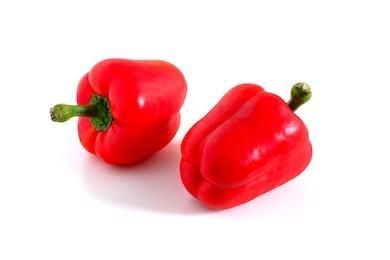
Label: capsicum